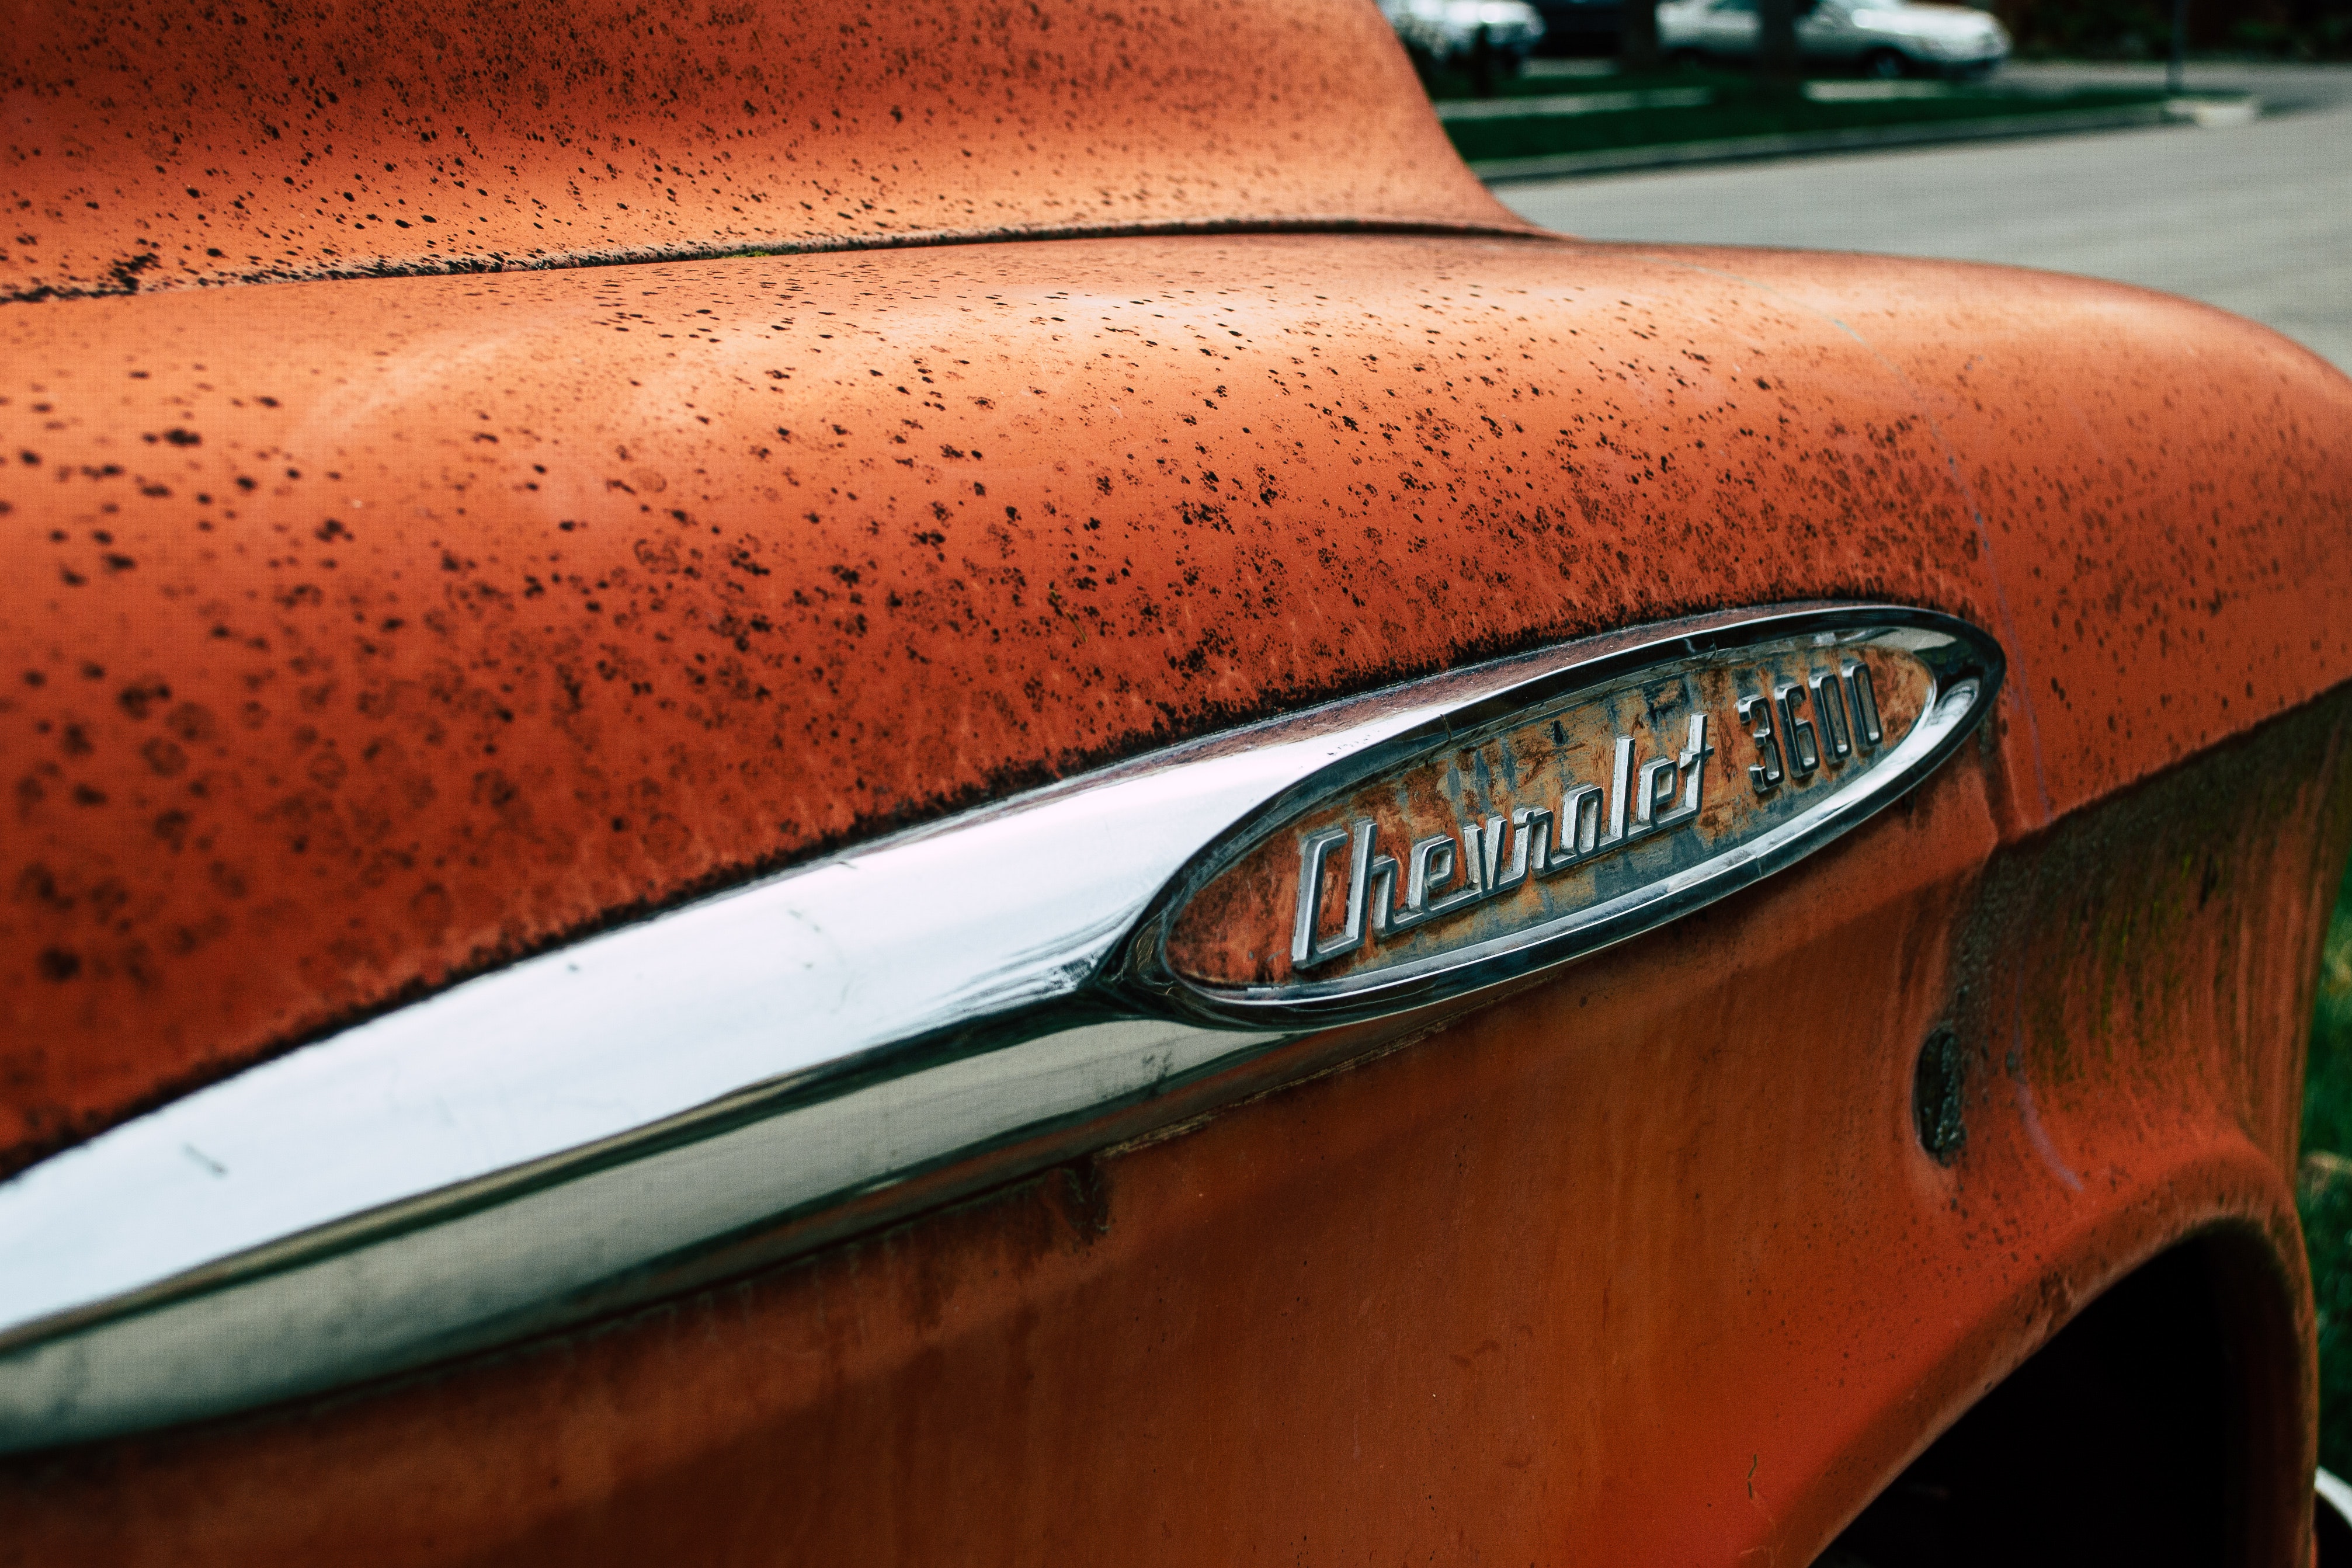
vehicle, car, motor vehicle, vehicle door, automotive design, automotive exterior, automotive lighting, headlamp, classic, bumper, auto part, grille, sedan